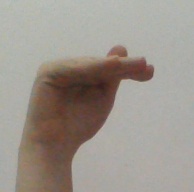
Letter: khaa